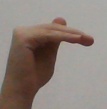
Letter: khaa